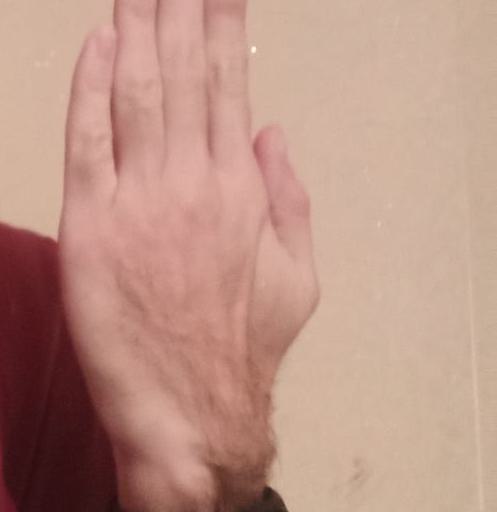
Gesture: stop_inverted